The Magic Mountain

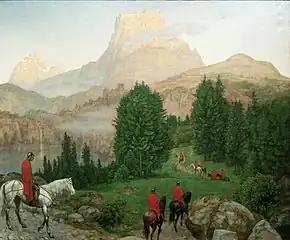
"Parzival": knights ascend to the Grail Castle

According to Mann, the protagonist is a questing knight, the "pure fool" looking for the Holy Grail in the tradition of Parzival. However, he remains pale and mediocre, representing a German bourgeois that is torn between conflicting influences – capable of the highest humanistic ideals, yet at the same time prone to both stubborn philistinism and radical ideologies.